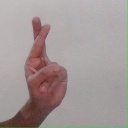
अक्षर: र